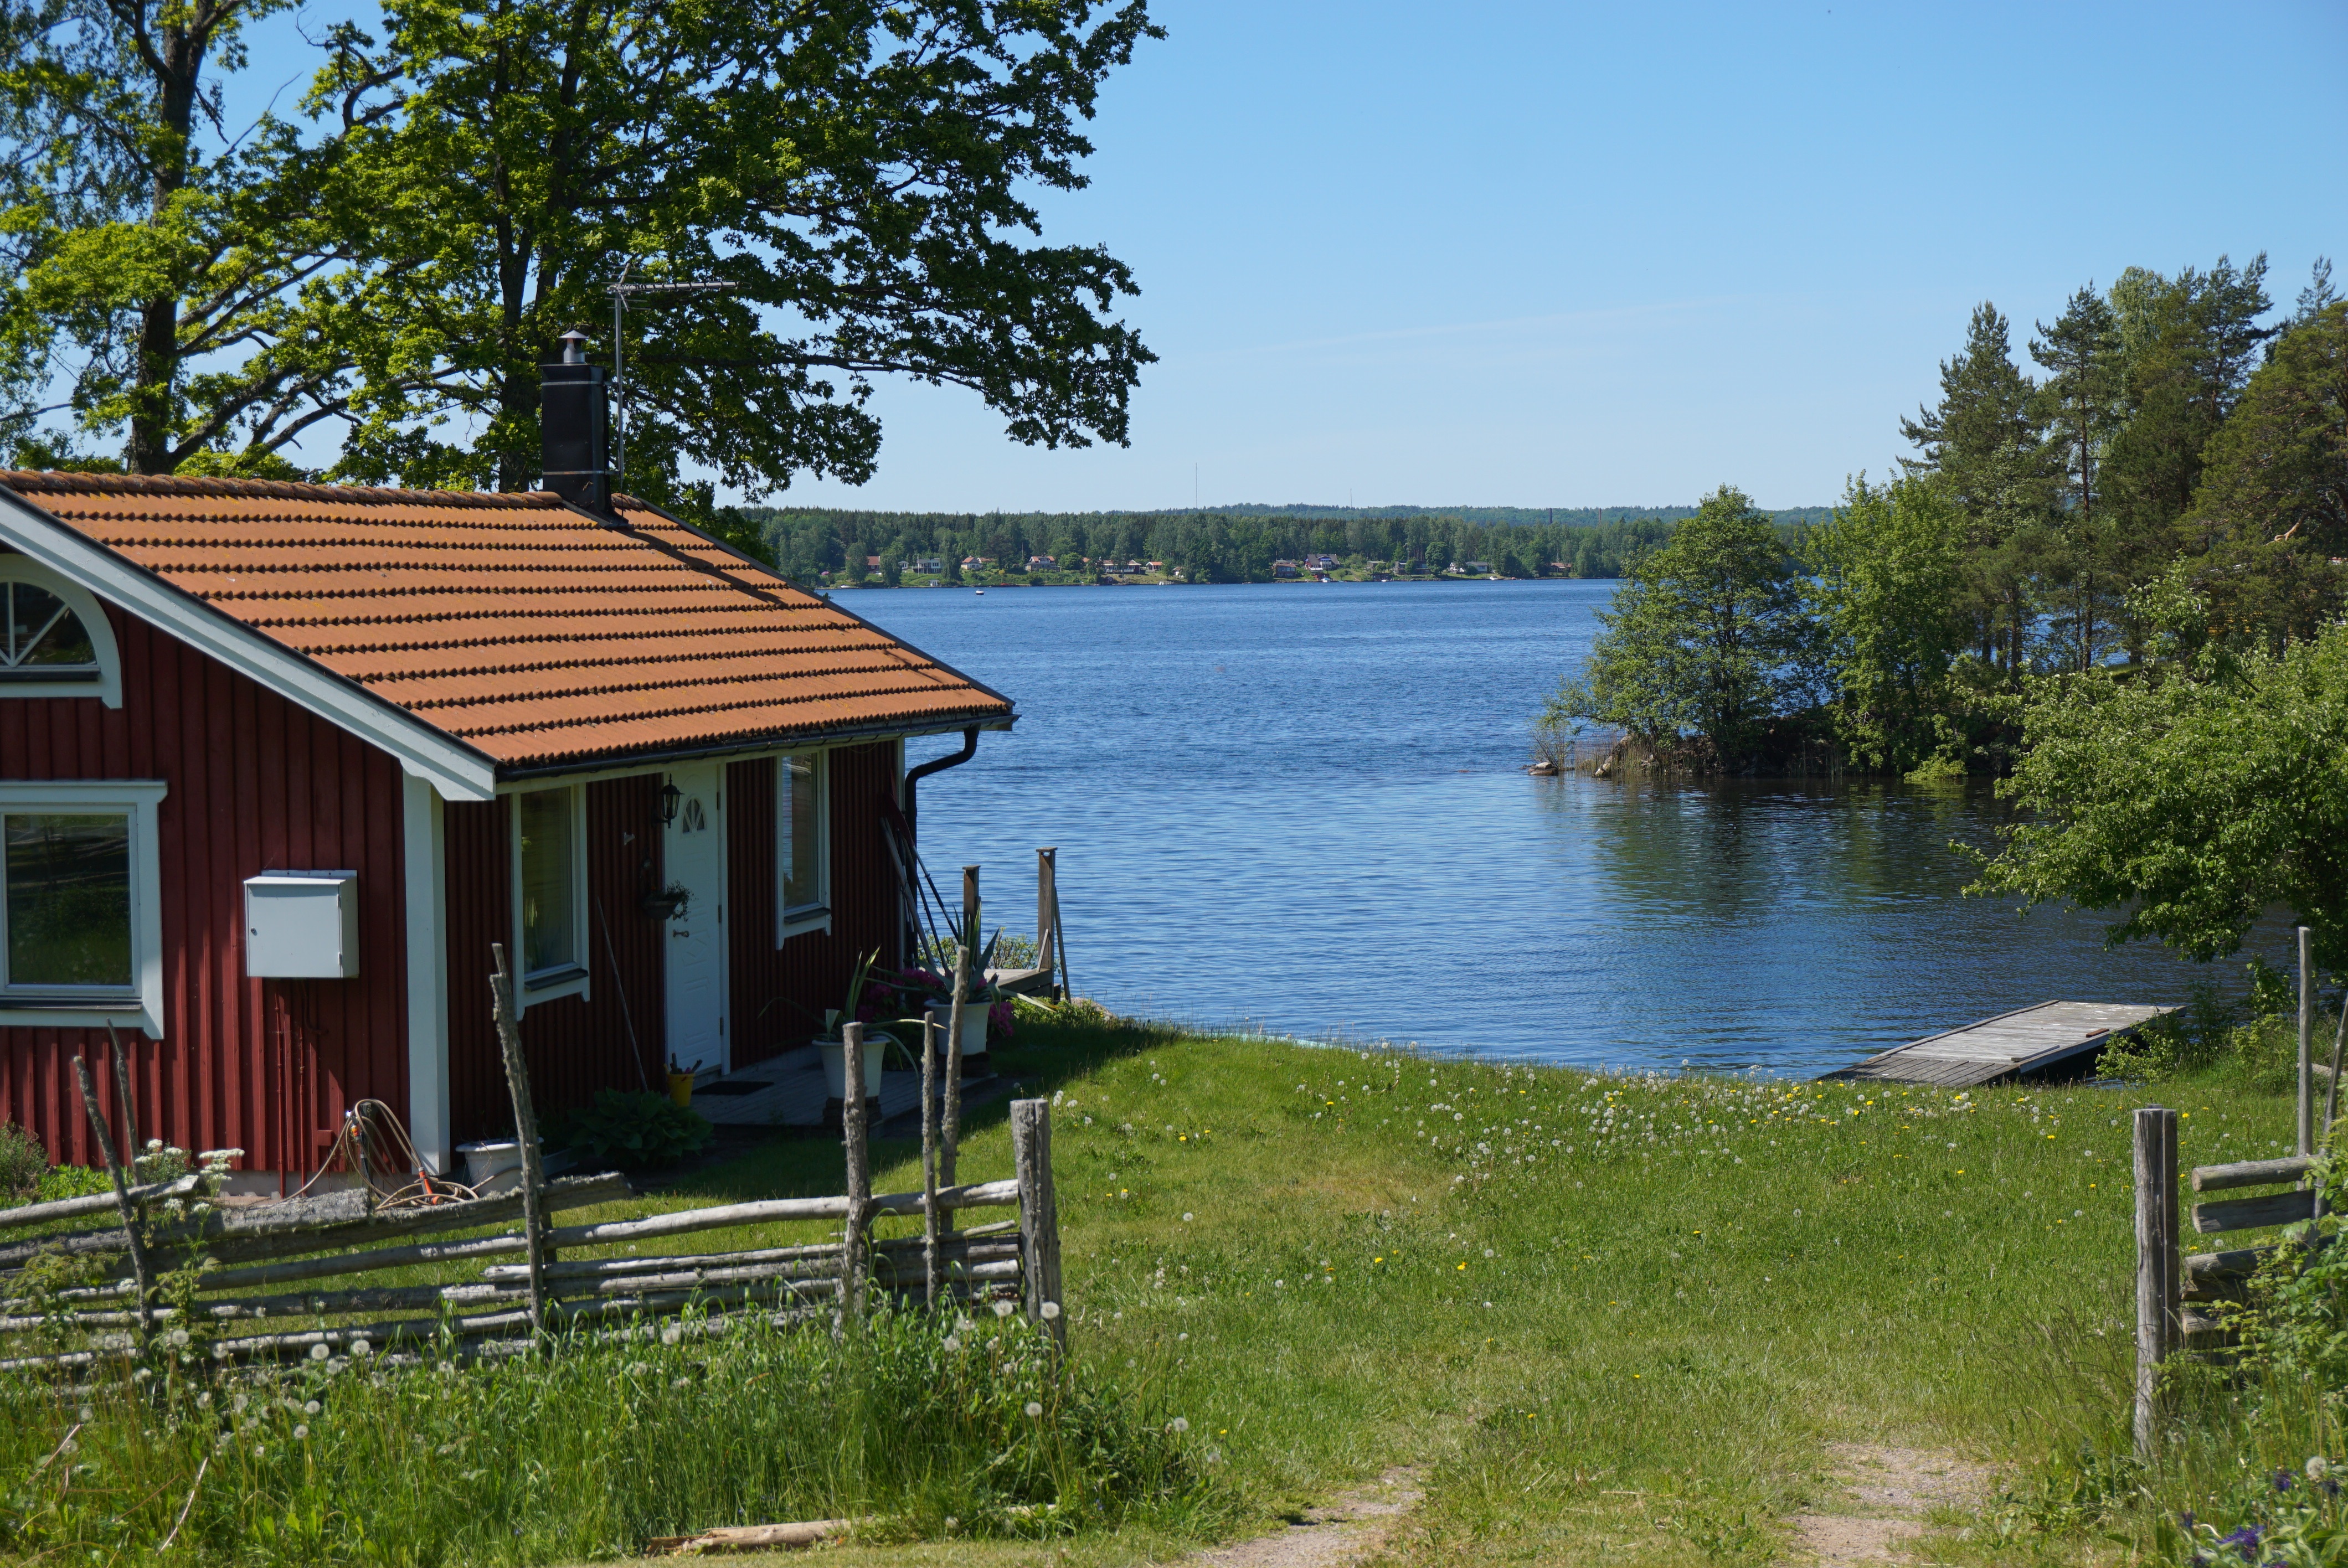
house, lake, home, cottage, boathouse, seashore, estate, somme, rural area